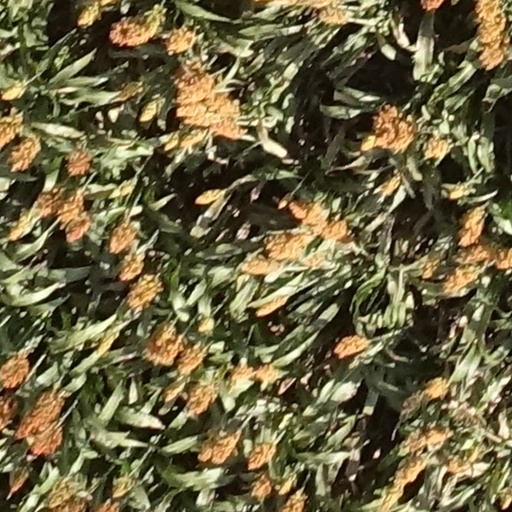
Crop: sorghum